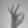
ASL letter: F